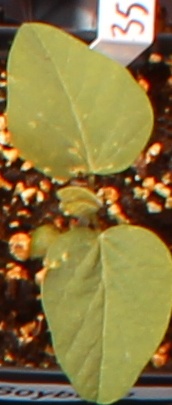
Label: Soybean